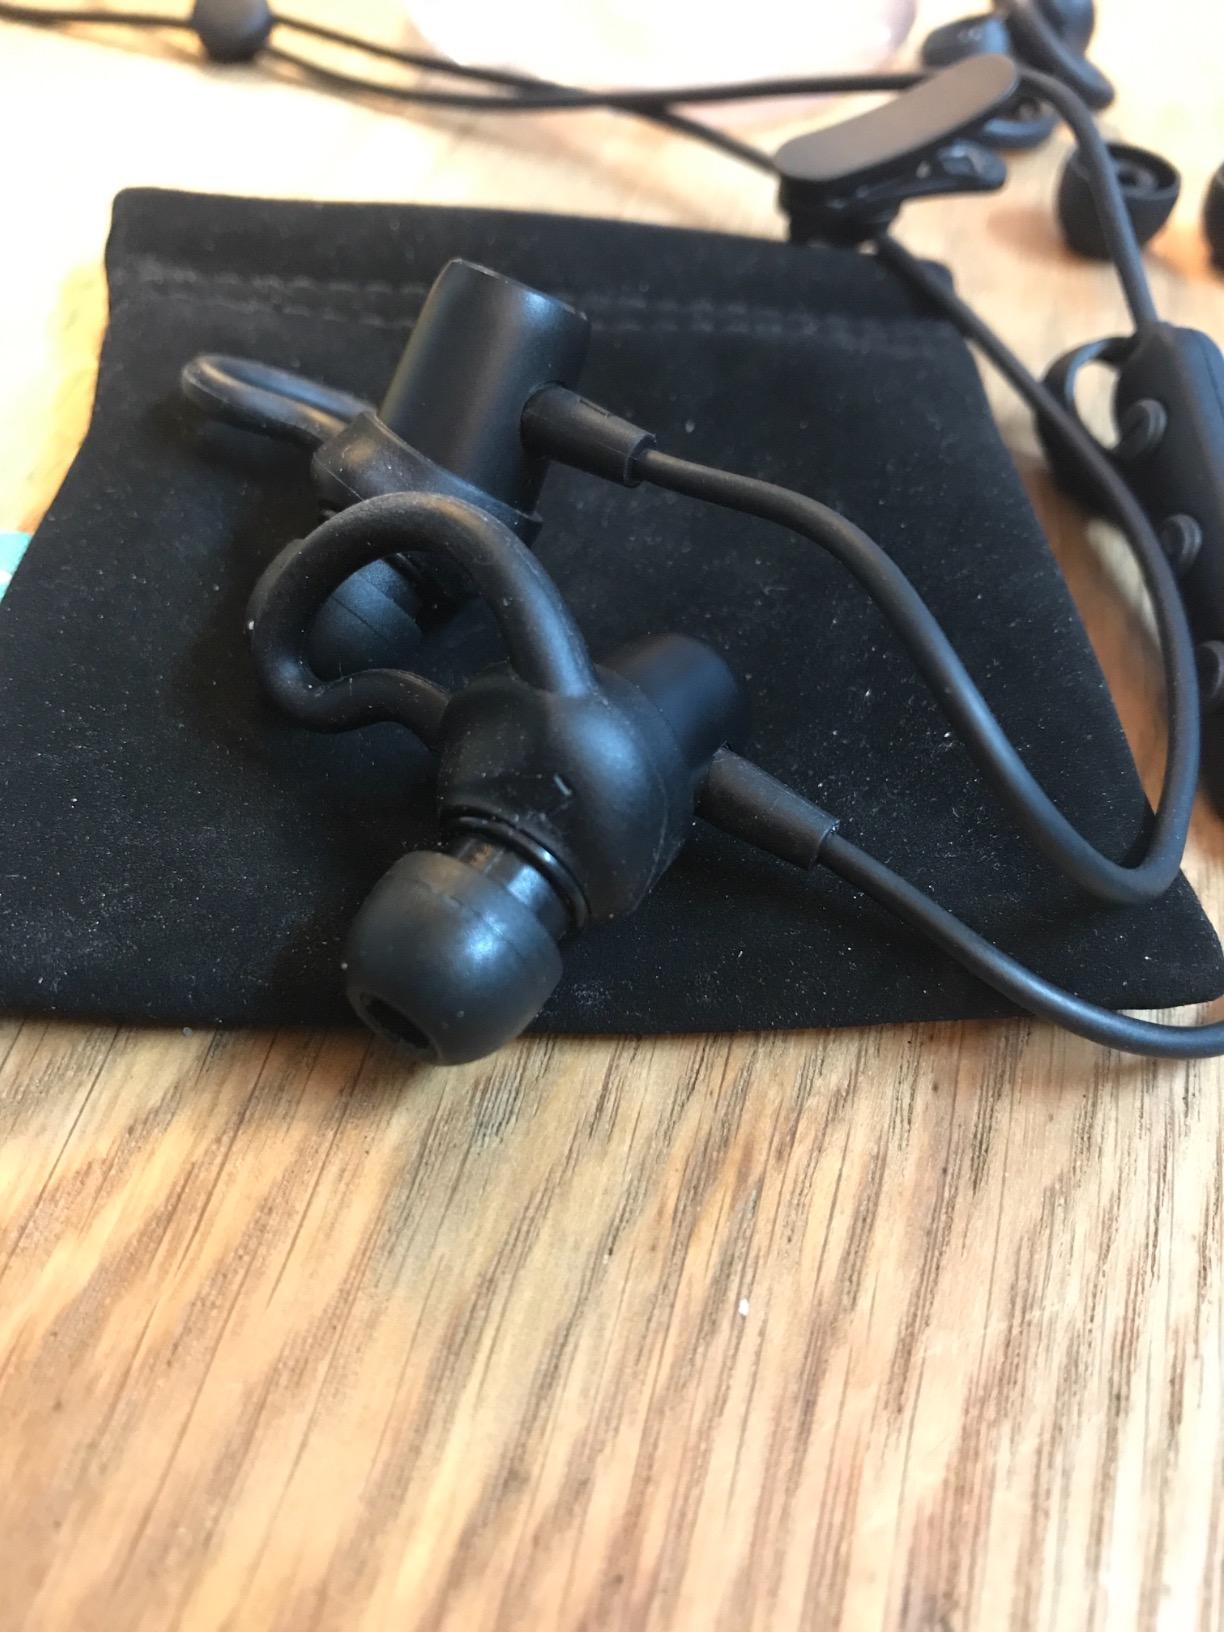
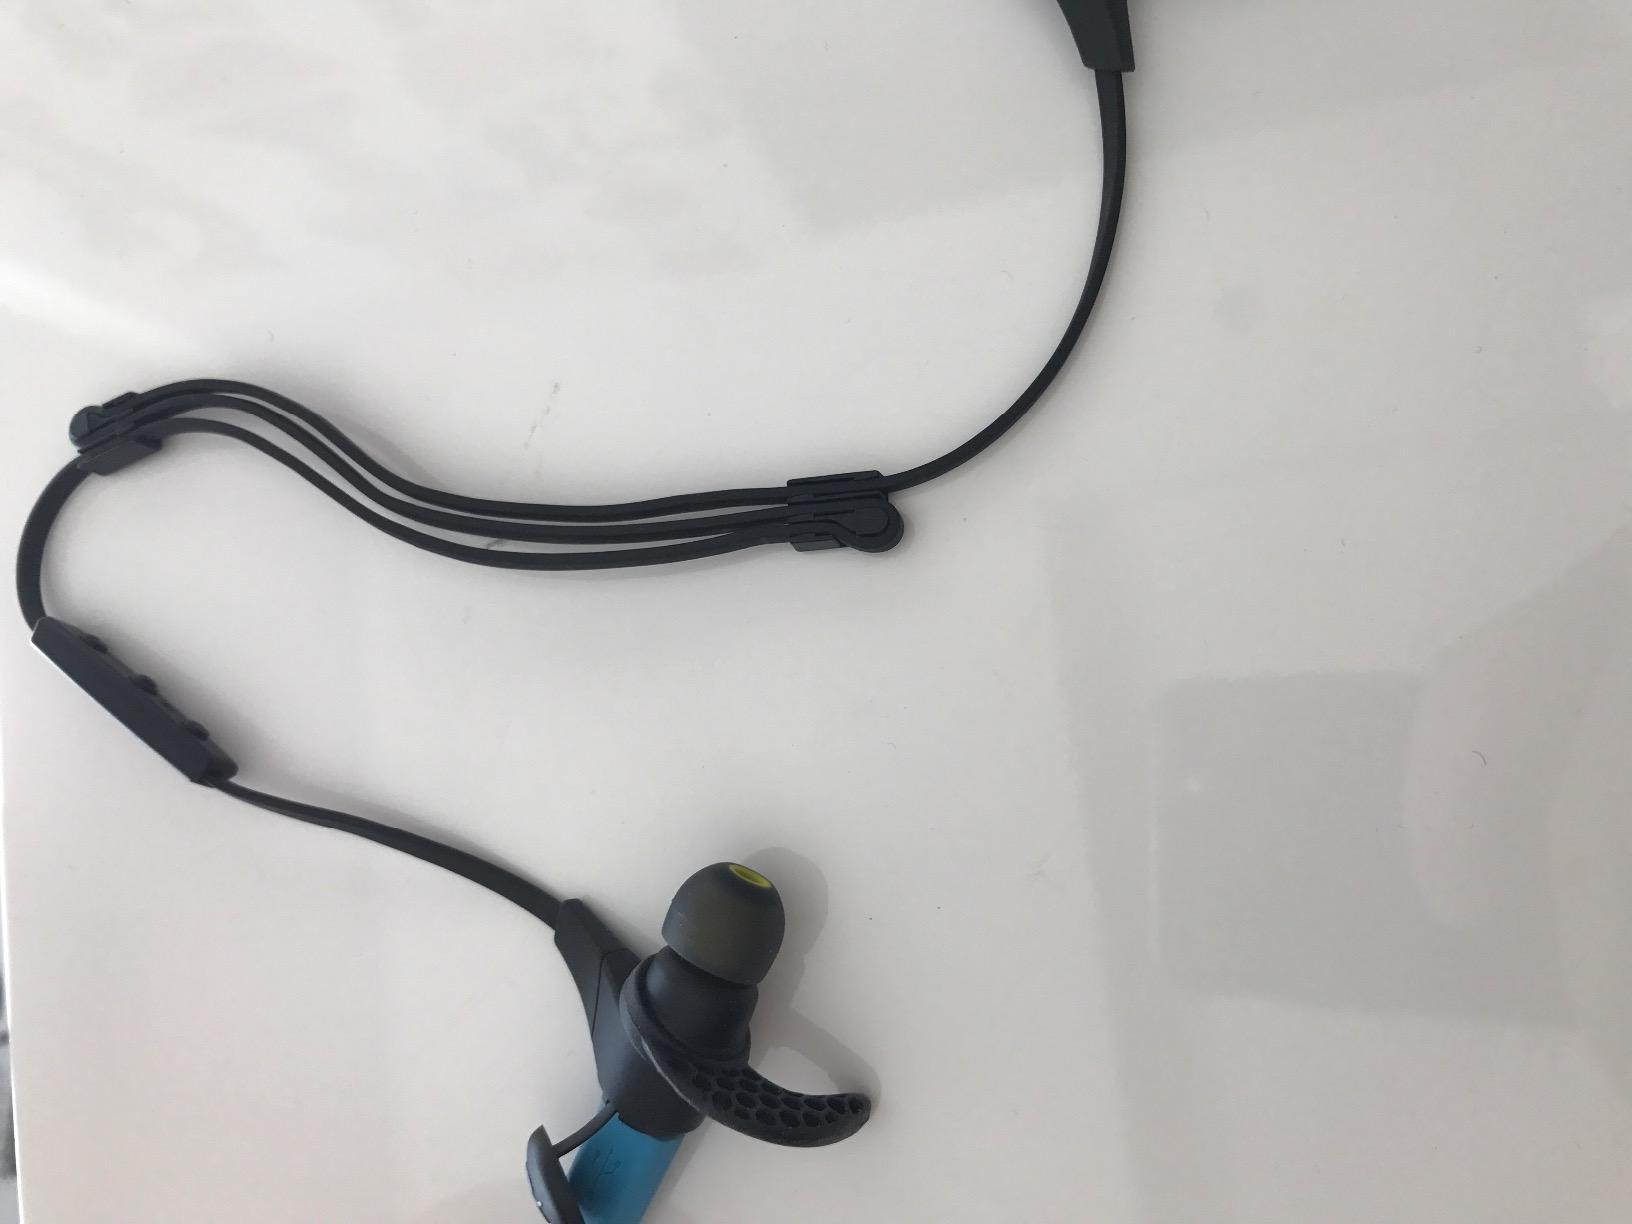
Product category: headphones
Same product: no